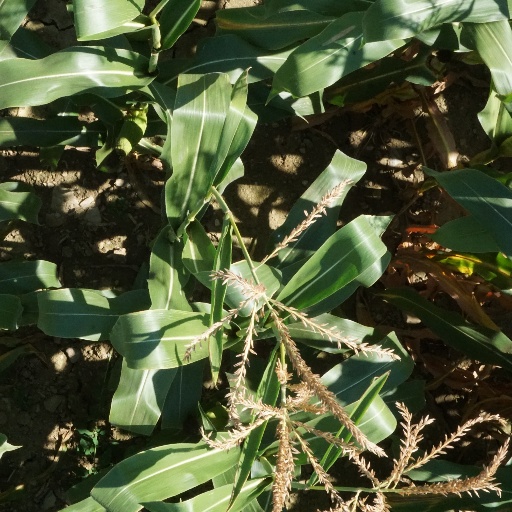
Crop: maize; corn